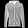
Label: Coat